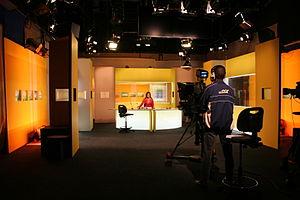
Le présentateur de journal ou, au Québec, le présentateur de nouvelles, est la personne chargée de la présentation d'éditions d'information, que ce soit à la télévision, à la radio ou sur Internet. Le terme nouvelles, pour désigner le journal télévisé ou les autres formes de bulletins d'information, est plus particulièrement employé au Canada francophone dans l'industrie des médias et de la communication.
Un studio de télévision est une installation dans laquelle les productions télévisuelles ou vidéo ont lieu pour une diffusion en direct, pour l'enregistrement d'une diffusion différée, ou pour l'acquisition de séquences brutes pour la postproduction.
Réunion La Première est la chaîne de télévision généraliste et de radio publique française de proximité de France Télévisions diffusée dans le département d'outre-mer de La Réunion.